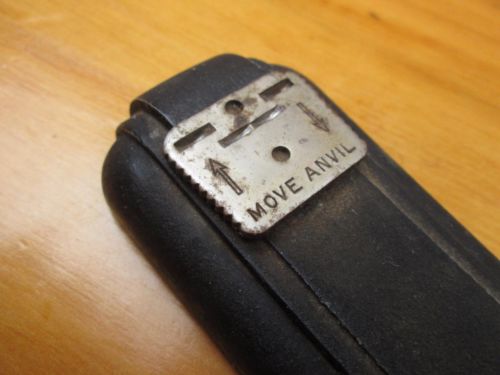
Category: stapler